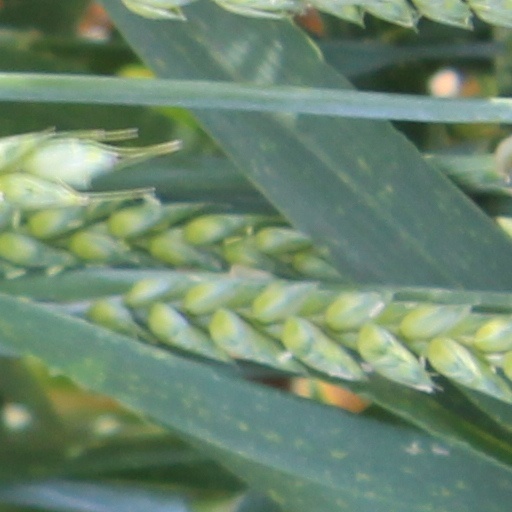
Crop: wheat